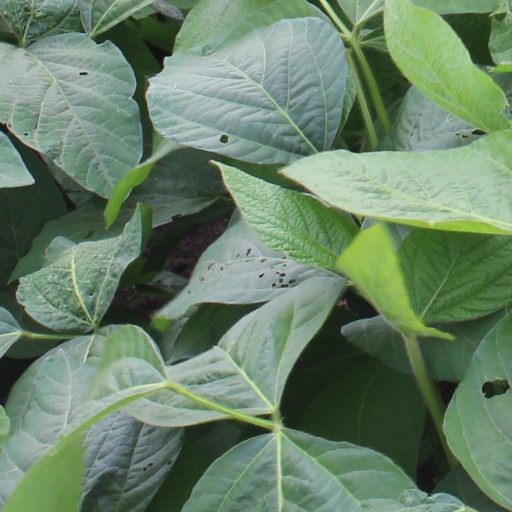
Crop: soybean